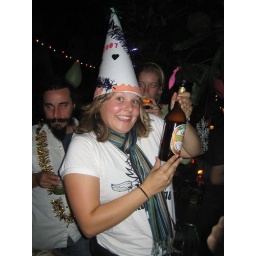
Emily with big hat and big beer in the Hive bar on New Year's Eve, Luang Prabang, Laos